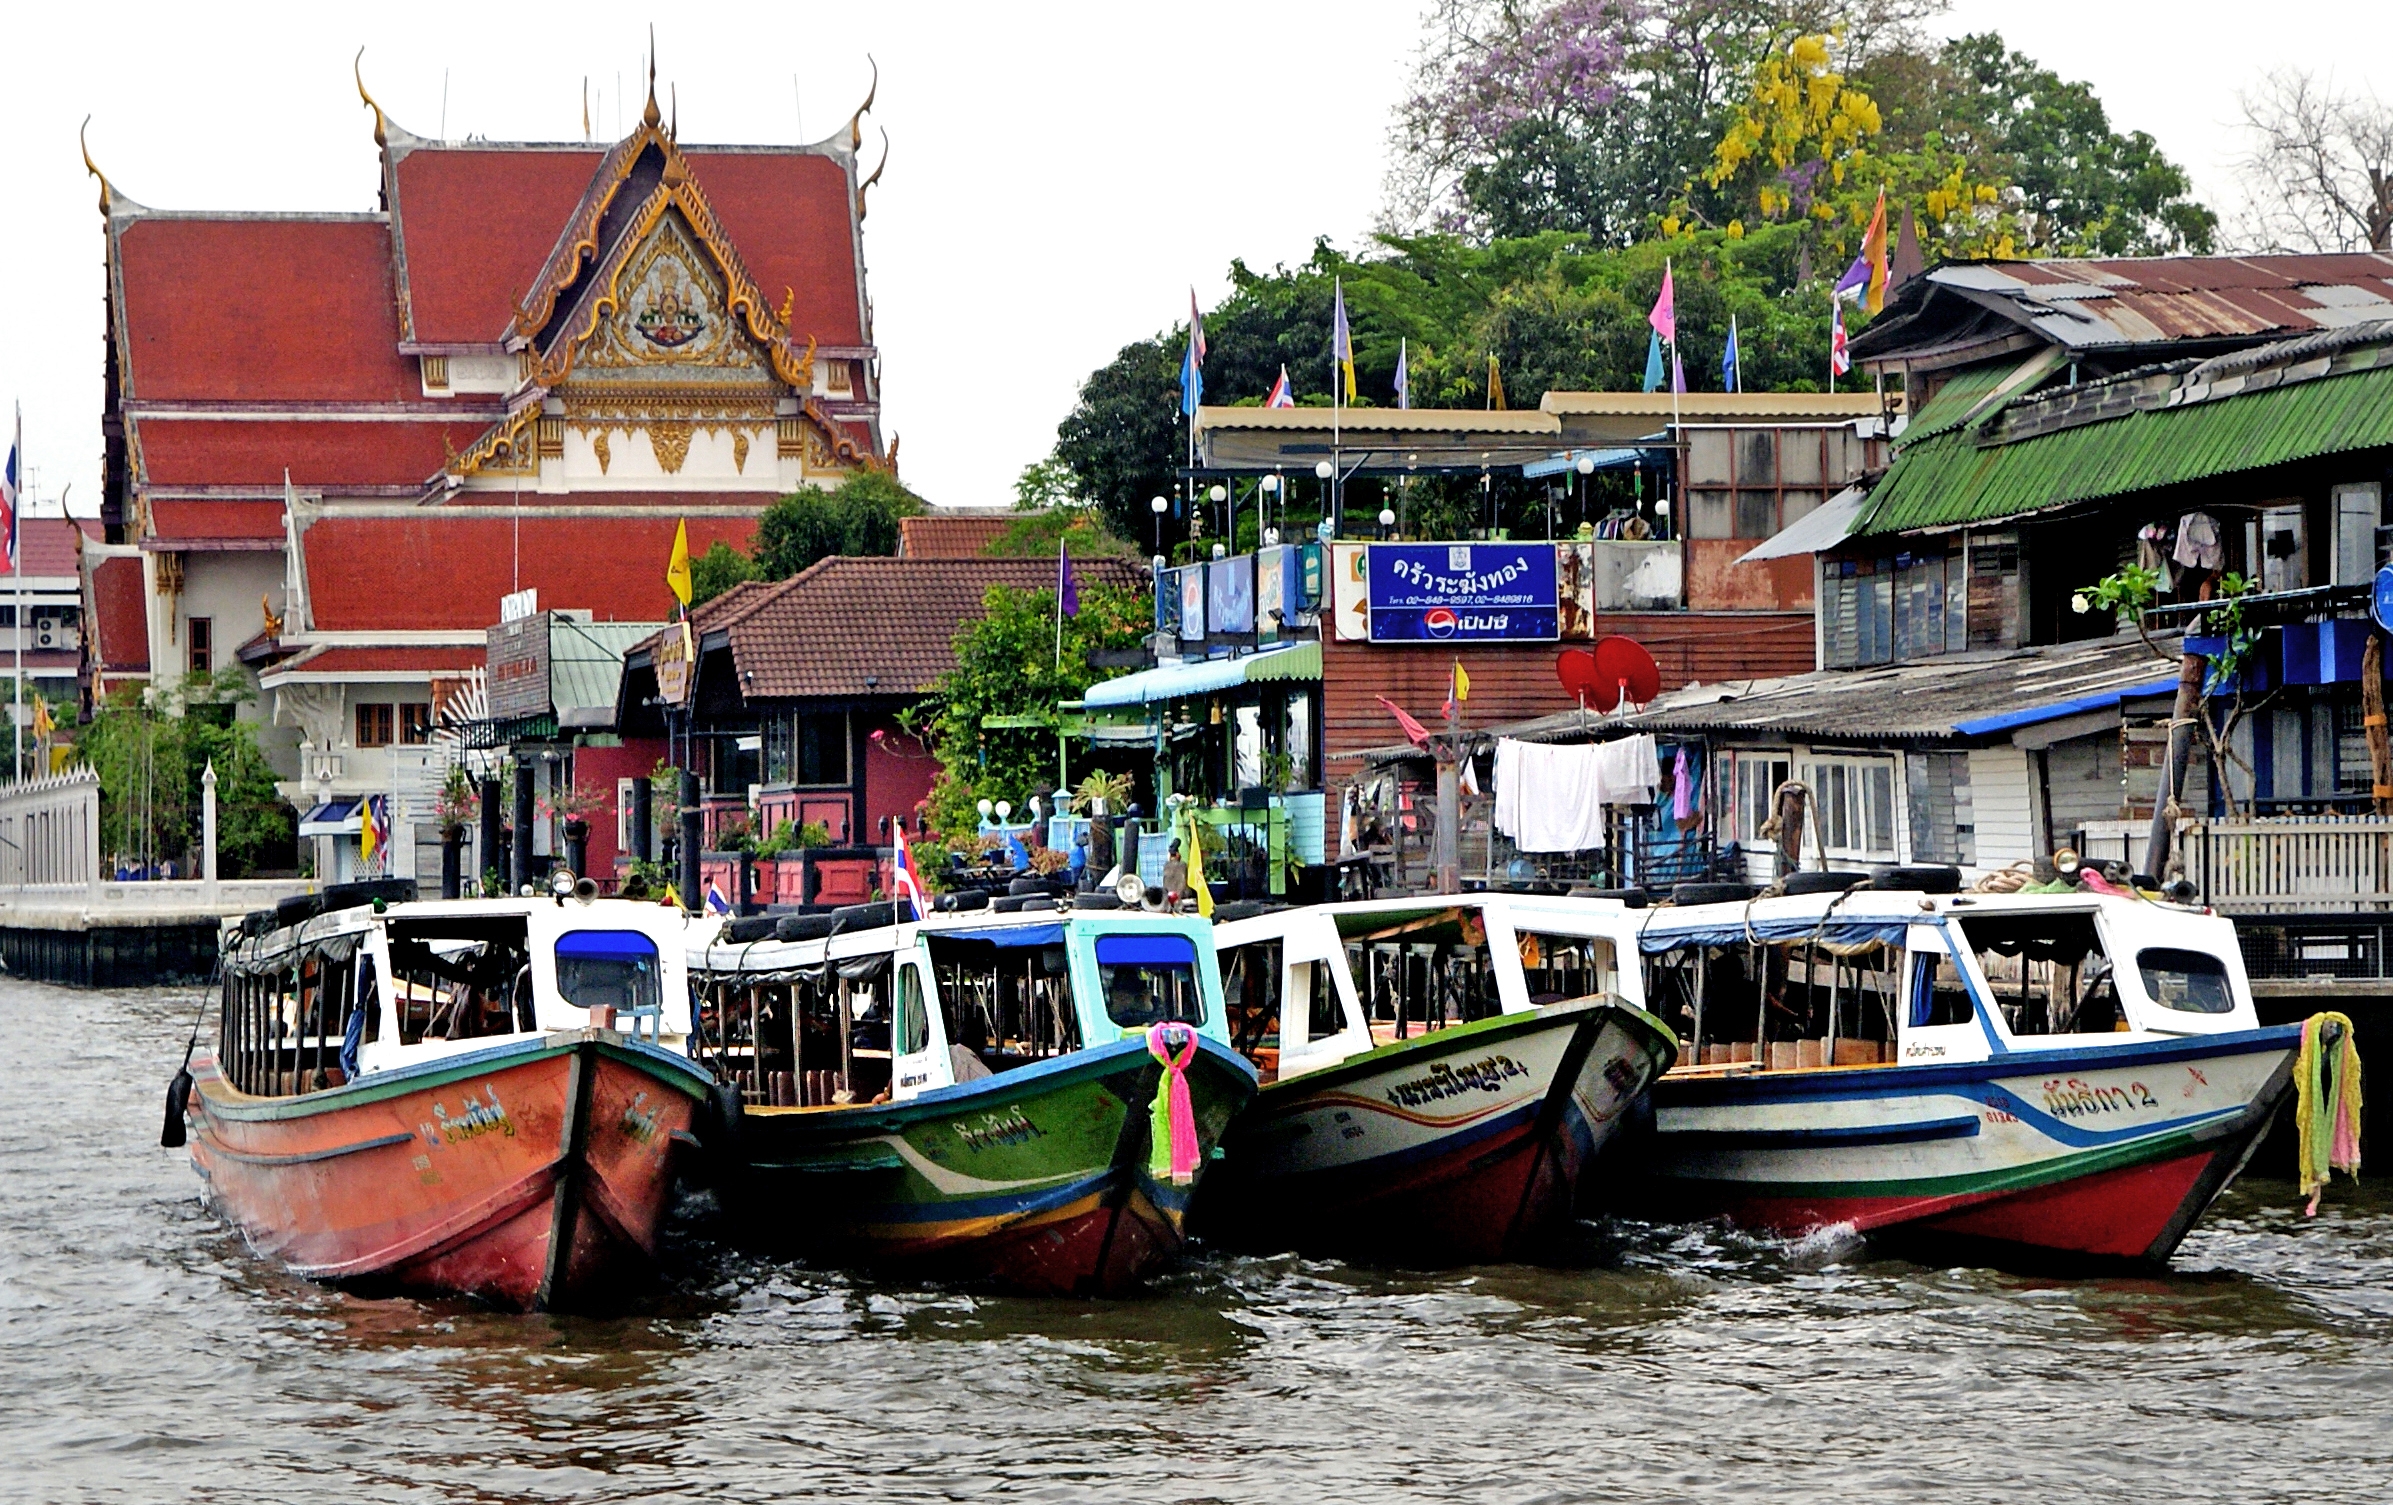
boat, town, river, canal, vacation, travel, vehicle, asia, tourism, waterway, thailand, boating, bangkok, cruising, sonyalpha, riverboatsbangkok, sightseeingbangkok